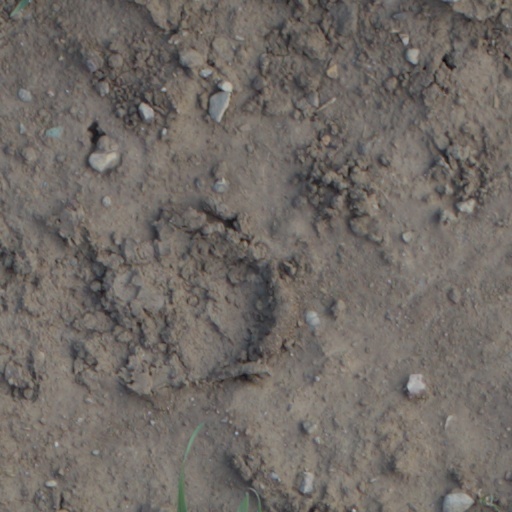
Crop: wheat